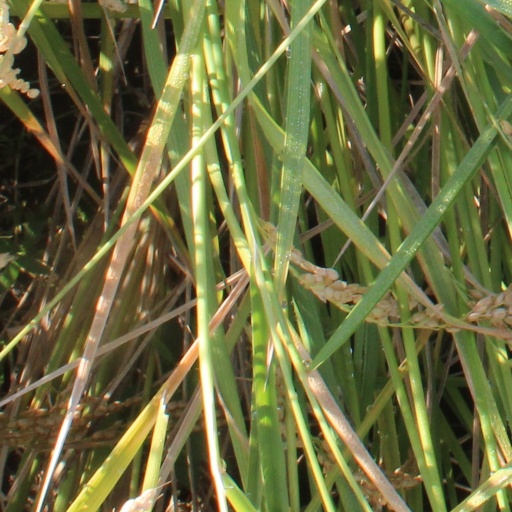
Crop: rice